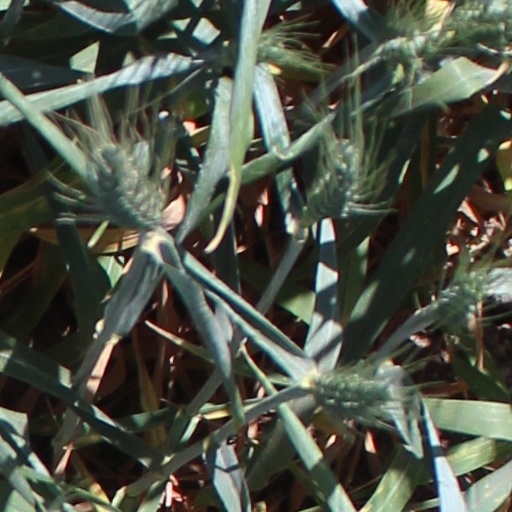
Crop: wheat